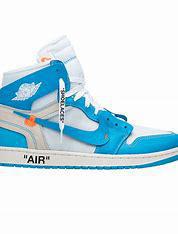
Brand: Jordan
Model: Off-White